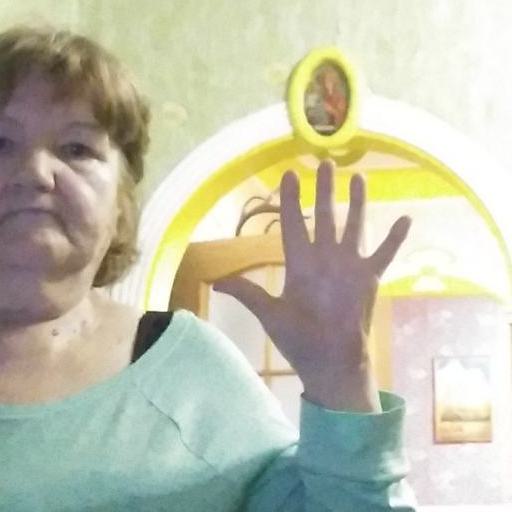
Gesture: palm